Anthonie Crussens

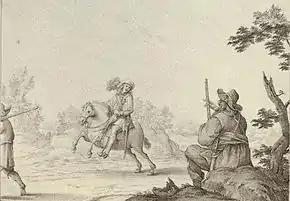
"A seated musketeer saluting a cavalier on a track"

The artist was possibly the father of Jasper Crussens, who produced drawings for the Affligem Abbey in West Brabant around 1699.